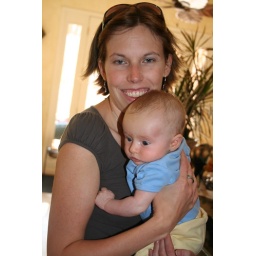
A cute shot of Alyssa and Sam at her grandparents house in Phoenix.